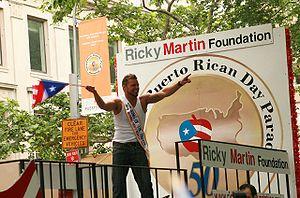
La culture de Porto Rico est le résultat de plusieurs influences indigènes et internationales. Plusieurs manifestations culturelles révèlent la riche histoire de l'île et contribuent à la création d'un melting pot de cultures taino, espagnole, africain et nord-américain.